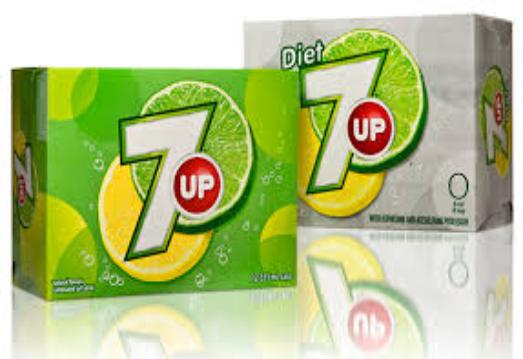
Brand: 7-Up
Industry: Food